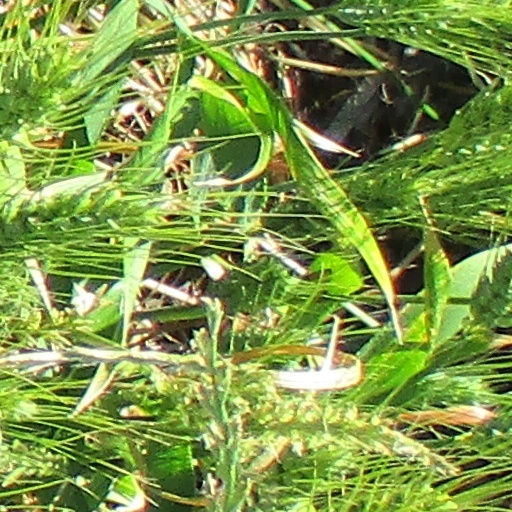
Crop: wheat